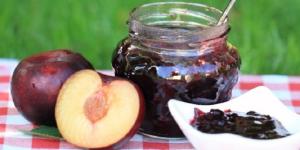
mermelada de manzana y ciruela